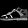
Label: Sandal